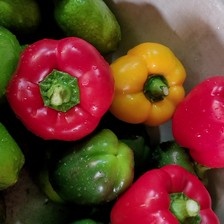
Label: capsicum